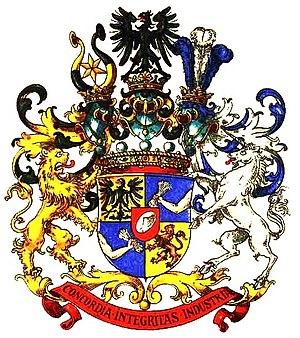
Armoiries de la famille Rothschild. Italiano: Stemma della famiglia Rothschild. 日本語: ロスチャイルド家（ロートシルト家）の紋章。この紋章は1822年にオーストリア政府（ハプスブルグ家）より、男爵の称号とともに授けられた。盾の中には5本の矢を持った手が描かれ、創始者の5人の息子が築いた５つの家系を象徴している。盾の下には、ロスチャイルド家のモットーであるConcordia, Integritas, Industria（調和、誠実、勤勉）という銘が入っている。 Polski: Herb rodu Rothschildów. Русский: Герб баронов Ротшильдых. Українська: герб Ротшильдів з 1918 року